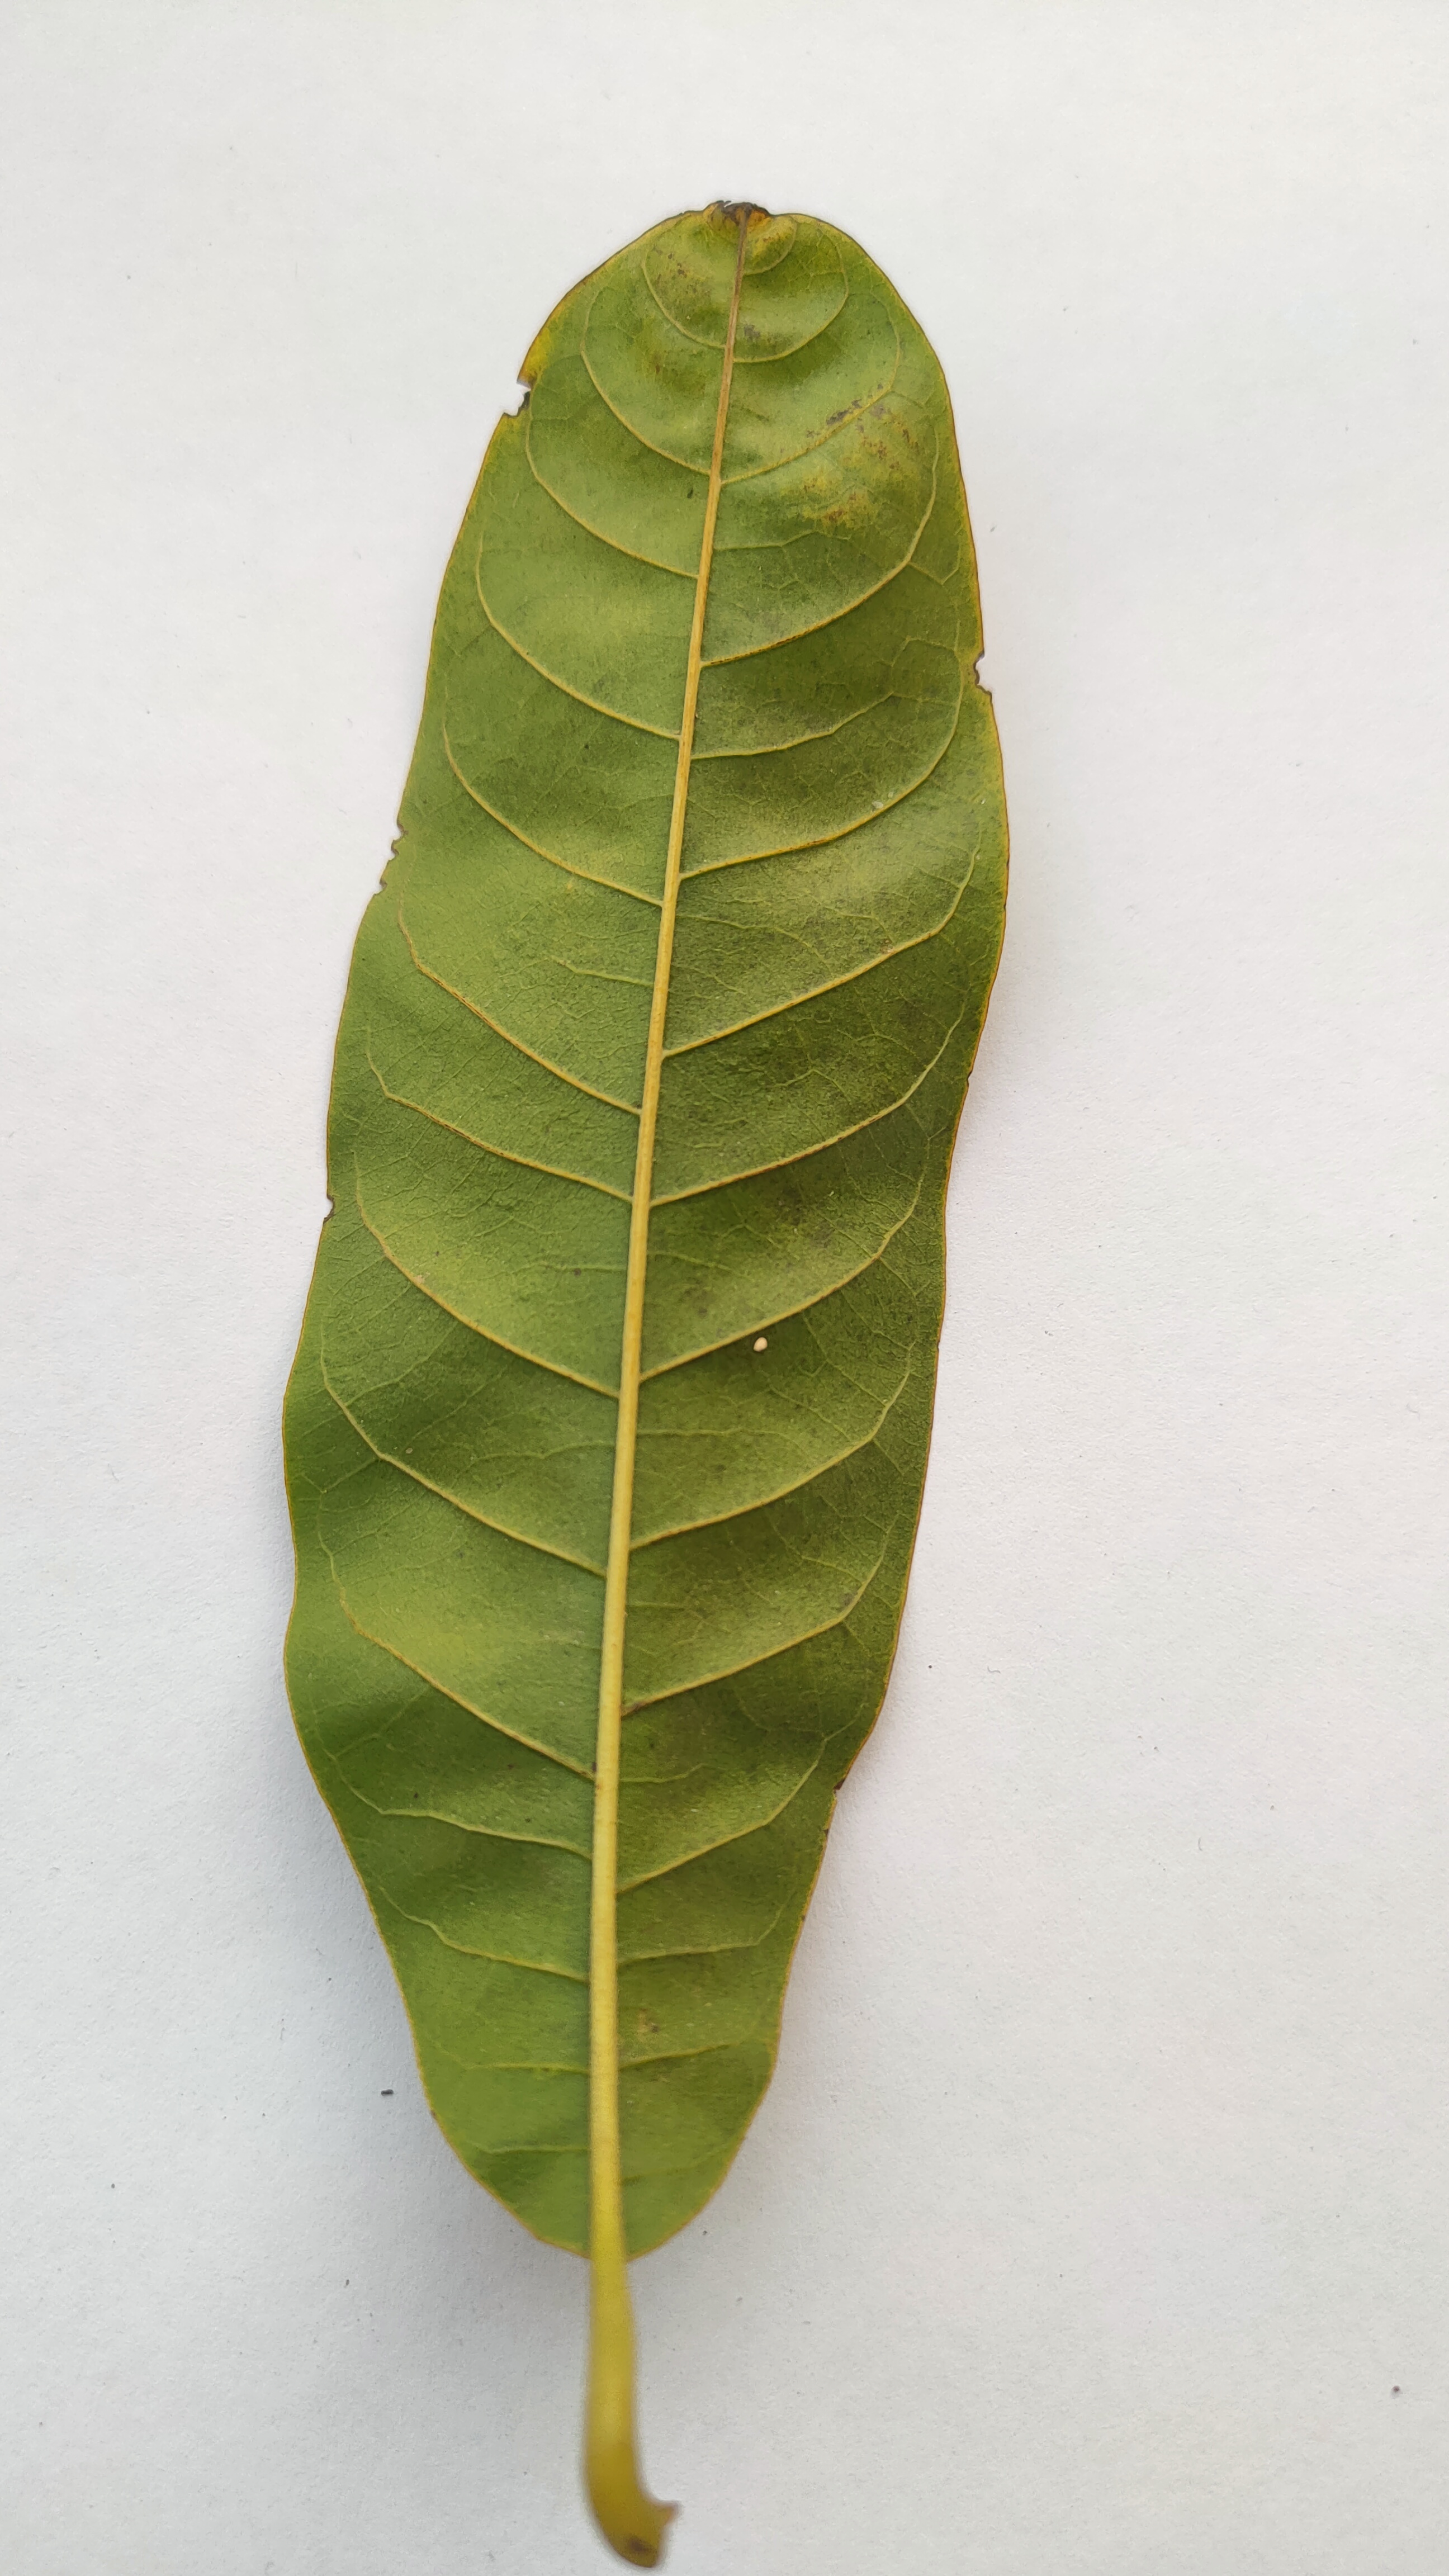
Leaf variety: Custard Apple